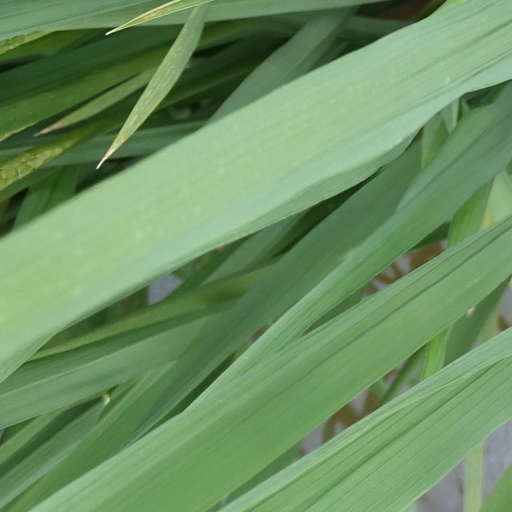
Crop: rice